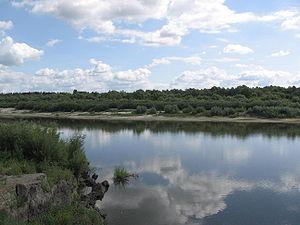
La Soura est une rivière de Russie, qui arrose l'oblast de Penza, la Mordovie, l'oblast d'Oulianovsk, la Tchouvachie et l'oblast de Nijni Novgorod. La Soura est un affluent de la rive droite de la Volga.